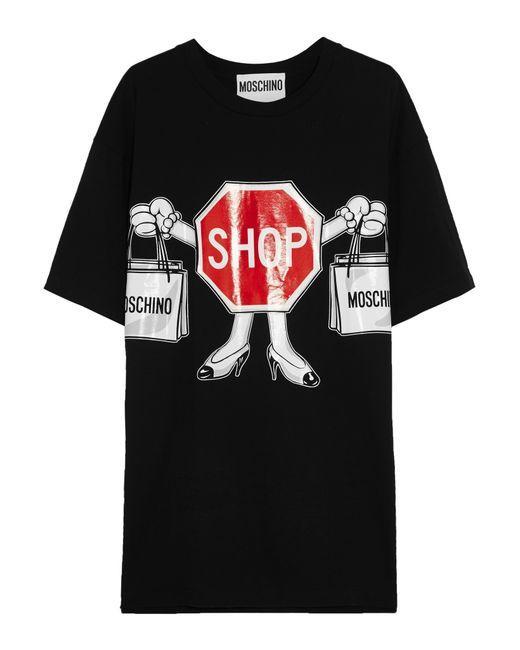
Unisex Moschino Kurzarm-T-Shirt aus schwarzer Baumwolle mit Stoppschild-Design